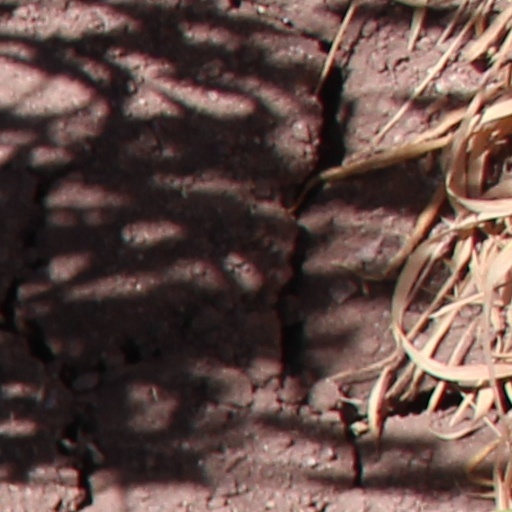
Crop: wheat